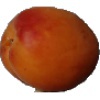
Label: Apricot 1